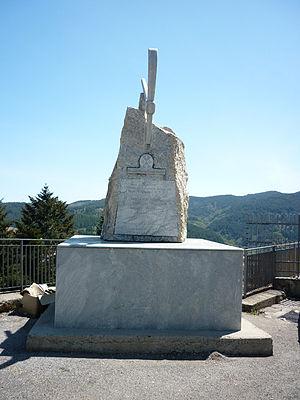
La Virginie-Occidentale faisait primitivement partie de l'État de Virginie mais s'en est séparée au moment de la guerre de Sécession, les comtés de la partie montagneuse souhaitant l'abolition de l'esclavage.
La catastrophe minière de Monongah s'est déroulée a Monongah, dans le Comté de Marion en Virginie-Occidentale le 6 décembre 1907 et a été décrite comme « la pire catastrophe minière de l'histoire des États-Unis ». Une explosion, vraisemblablement causée par l'inflammation de méthane ou grisou dans les fosses 6 et 8, fut suivie d'un coup de poussier, provoquant l'inflammation des poussières de charbon et la mort de centaines de mineurs.